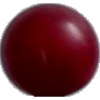
Label: Cherry Wax Red 1